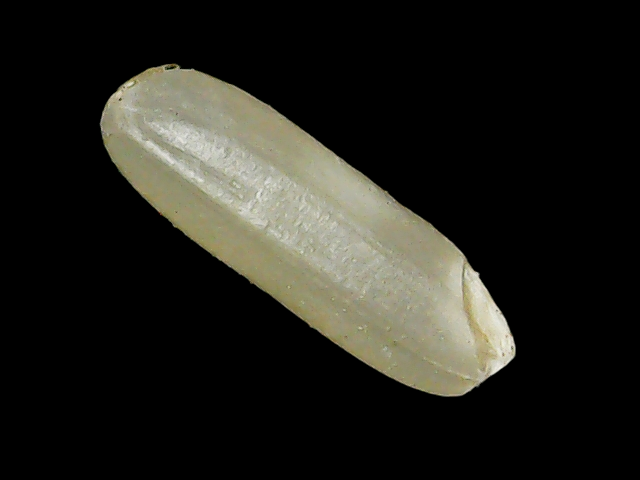
Rice variety: Binadhan11